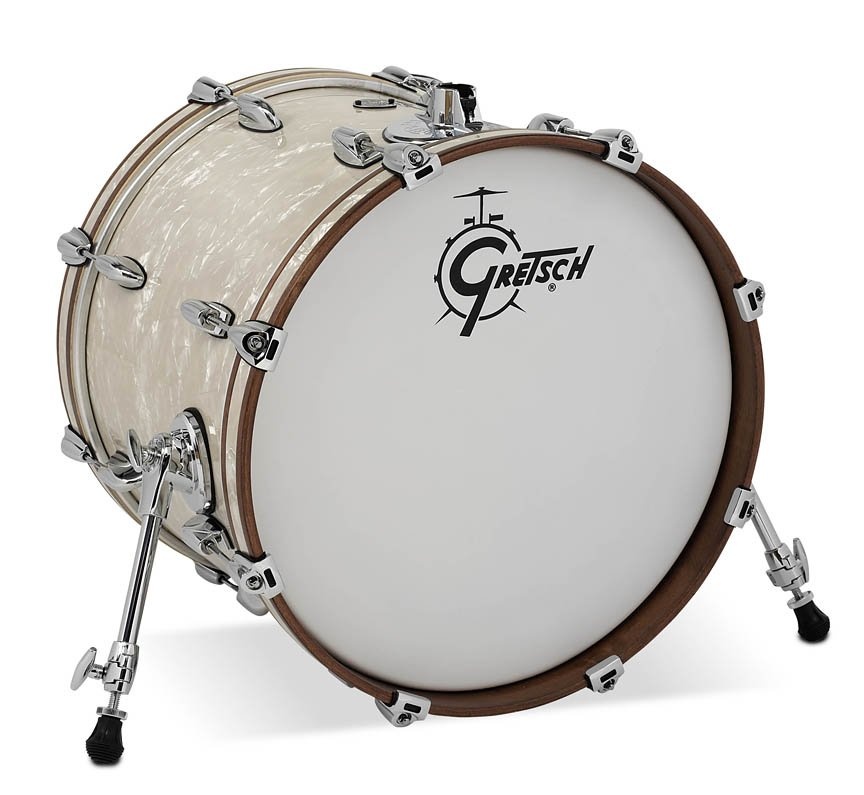
Gretsch Renown 14x18" Bass Drum - Vintage Pearl - RN2-1418B-VP
Overview Today’s working drummers need a kit that can do it all—and do it well. Gretsch Renown is one of the most versatile drum sets ever made. Now, with one drum set, you can play with the sensitivity and touch to handle the smoothest grooves of the 1950s; the attack and projection required to drive the most powerful compositions of the 60s and 70s; and the clarity and vibrance needed to faithfully reproduce the clean studio sounds of the 80s, 90s and beyond. Renown still features the classic 7-ply Gretsch formula maple shells, with 30-degree bearing edges and exclusive “Silver Sealer” interiors. But this Renown comes with a new twist with the addition of the Gretsch's player-friendly “302” hoop—the same hoop used on Gretsch's Brooklyn and Broadkaster series drums. Gretsch 302 hoops produce the desirable focused sound like that of a die cast hoop, but are lighter in weight and less rigid, allowing the drum to better “breath” and achieve maximum resonance. The 2016 Renown delivers the traditional Gretsch sound with an incredible open, harmonic tone that supplies the versatility needed to meet the demands of the hardest working drummers. Specifications 14x18 Vintage Pearl 7-ply Gretsch Formula Maple 30 Degree Bearing Edges Maple with matching lacquer or inlay Gretsch T-Wing nut/bolt BD Mounted Double TT holders USA Clear Powerstroke Batter, Coated white Gretsch head with muffle ring resonant
Brand: Gretsch
Category: Arts & Entertainment > Hobbies & Creative Arts > Musical Instruments > Percussion > Drum Kits > Bass Drum Kits